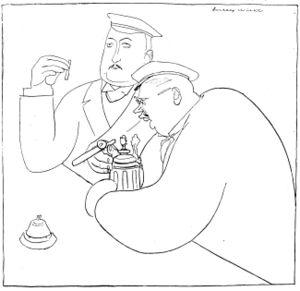
Rudolf Wilke, né le 27 octobre 1873 à Brunswick, et mort dans la même ville le 4 novembre 1908, était un dessinateur et caricaturiste allemand.